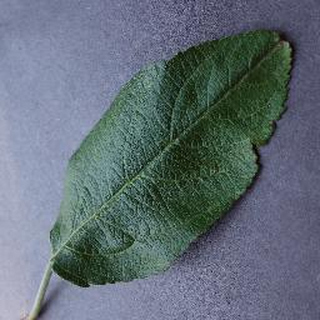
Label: healthy_apple